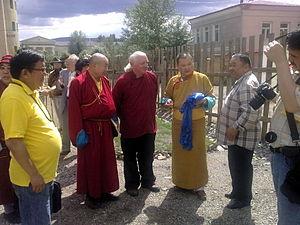
Glenn H. Mullin, est un tibétologue canadien.